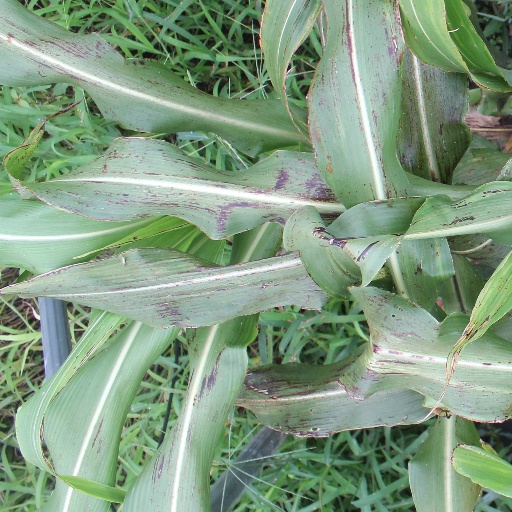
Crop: sorghum